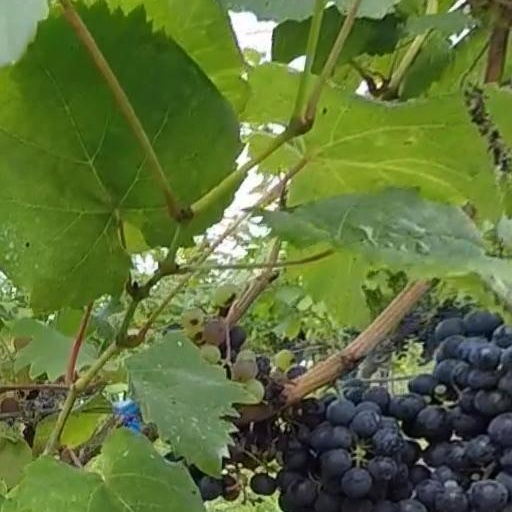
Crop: grape